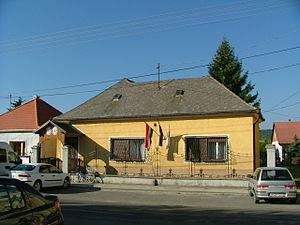
Pázmándfalu est un village et une commune du comitat de Győr-Moson-Sopron en Hongrie.